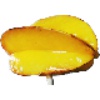
Label: Carambula 1